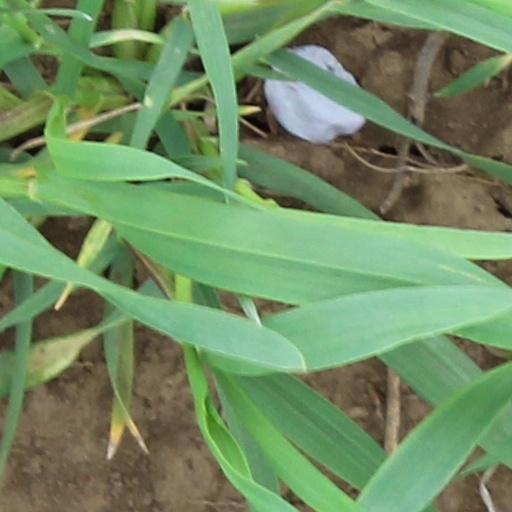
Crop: wheat